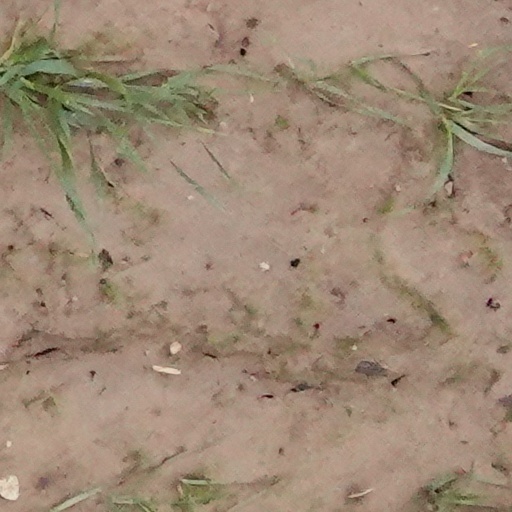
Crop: wheat